Earl Anthony

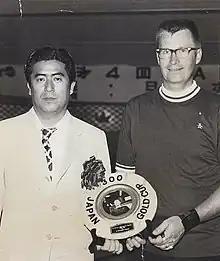
Photo of Earl Anthony holding trophy for shooting 300 on live TV in Japan PBA Tournament

After retiring, Anthony moved to the broadcast booth as a color commentator and operated a bowling center in Dublin, California.